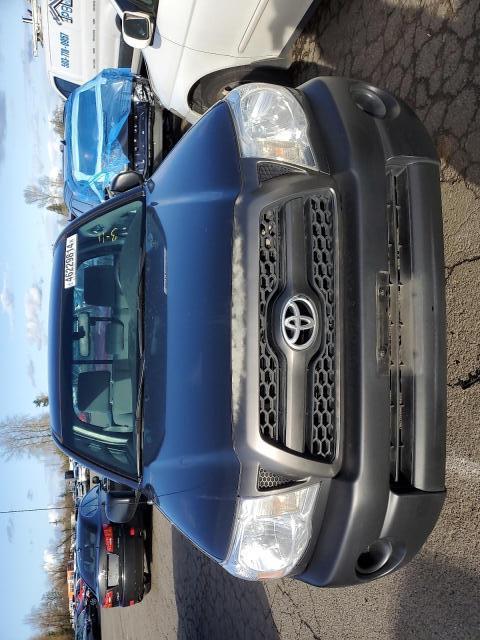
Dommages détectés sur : capot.
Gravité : mineur